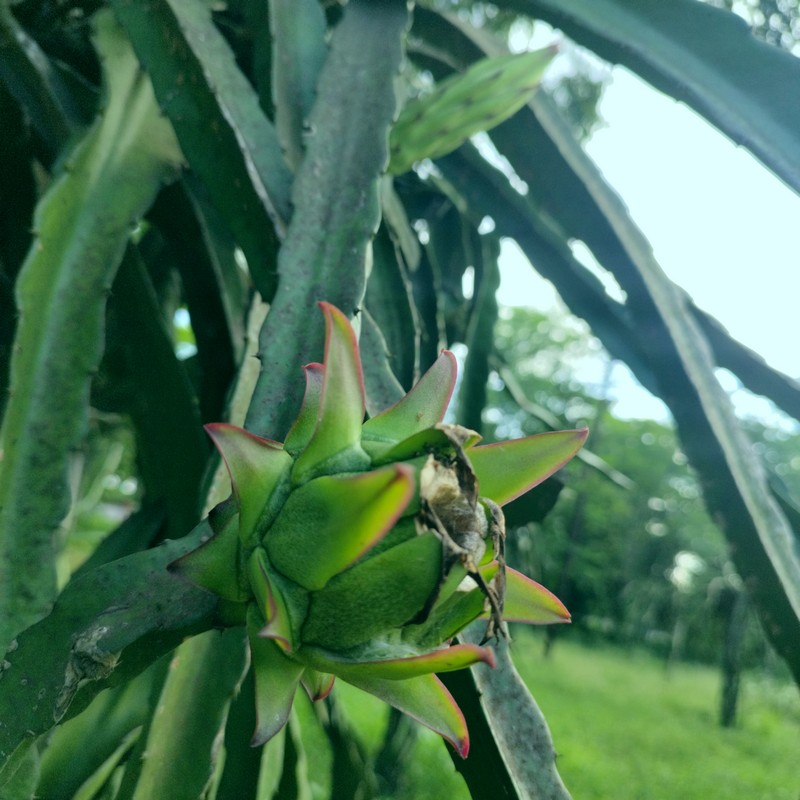
Label: Immature Dragon Fruit